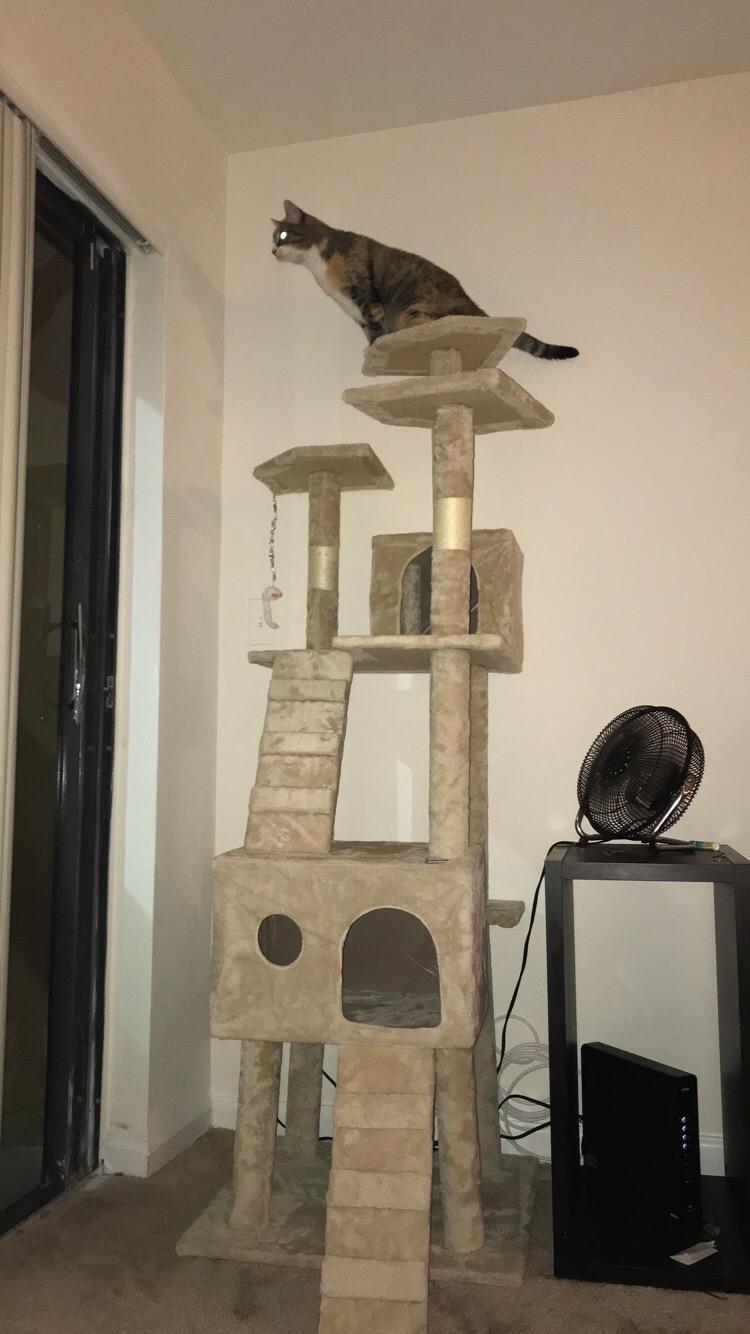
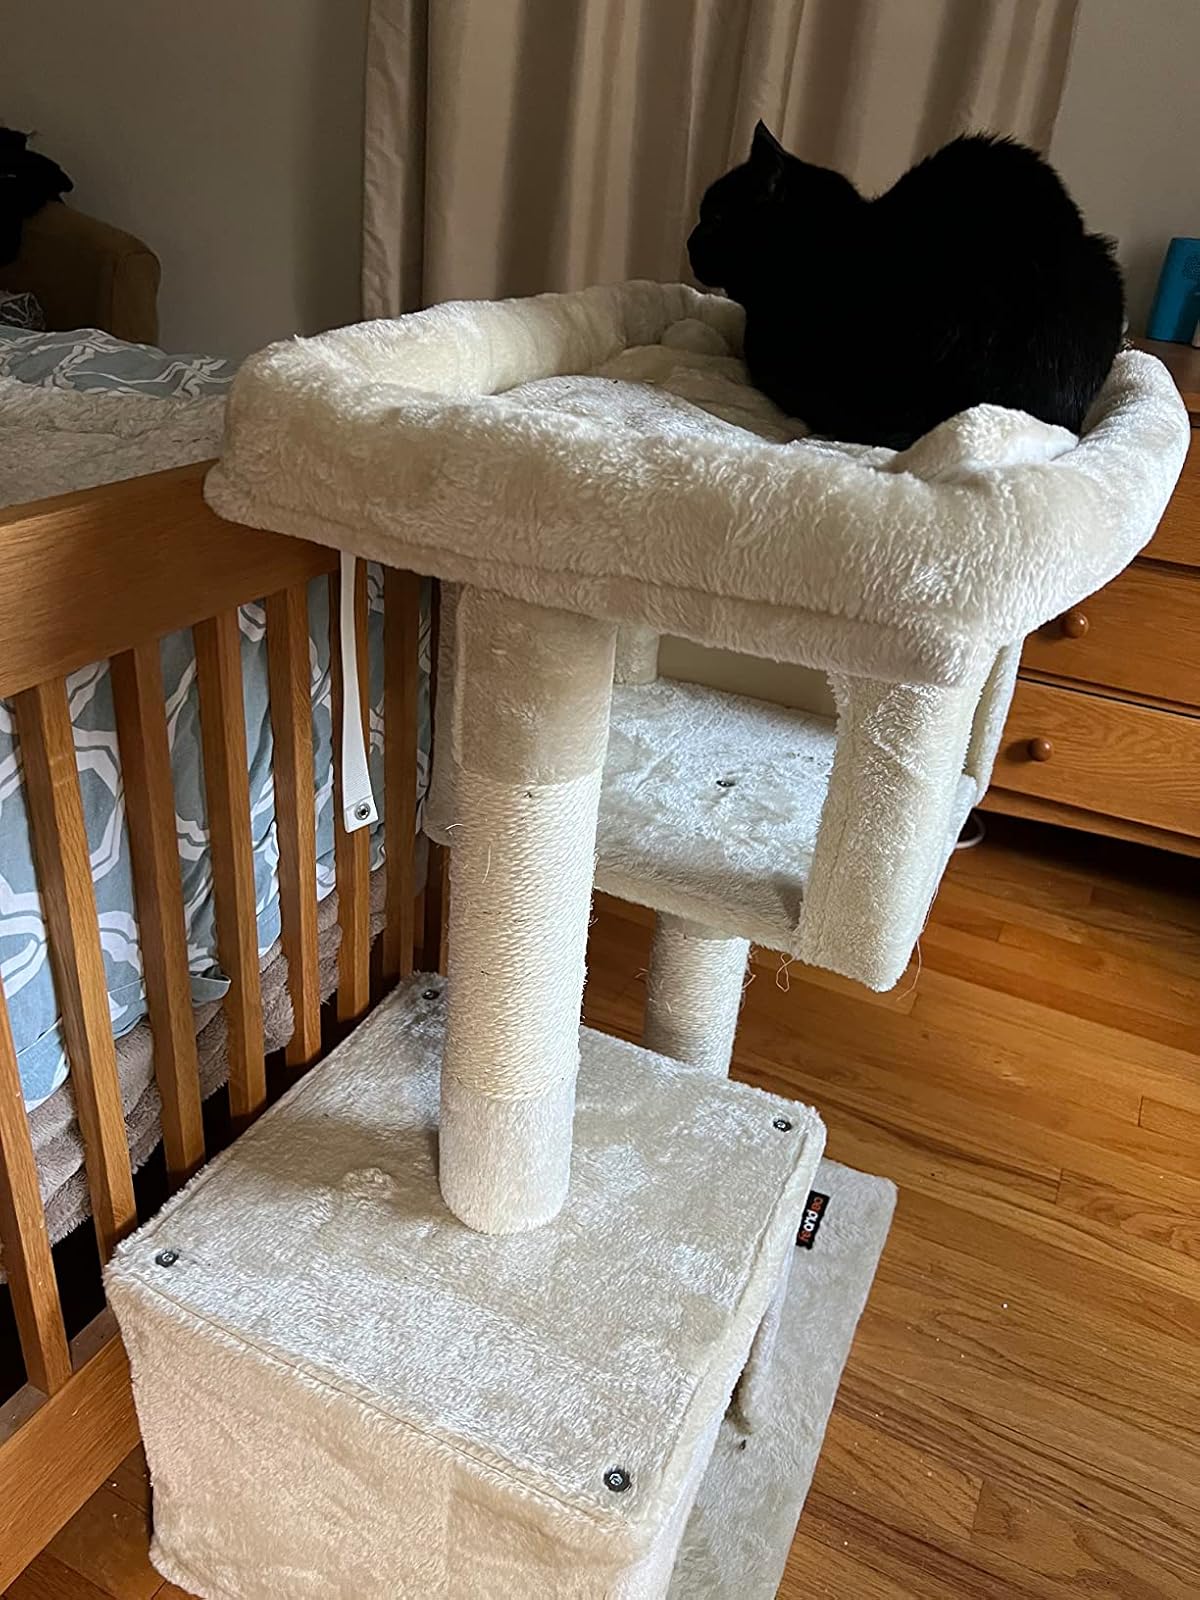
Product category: items_cat tree
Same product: no